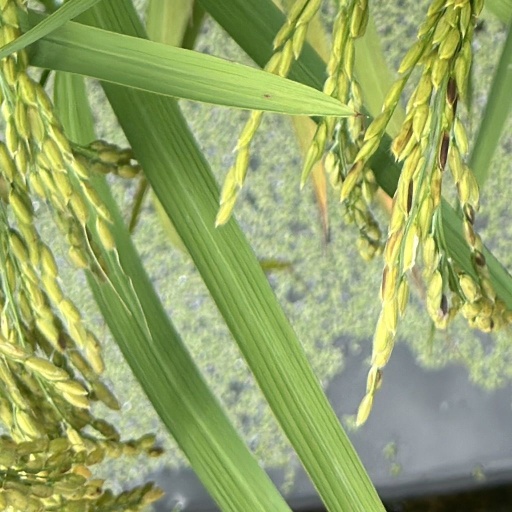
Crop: rice